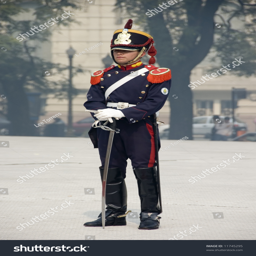
ceremonial soldier standing at ease during an official ceremony